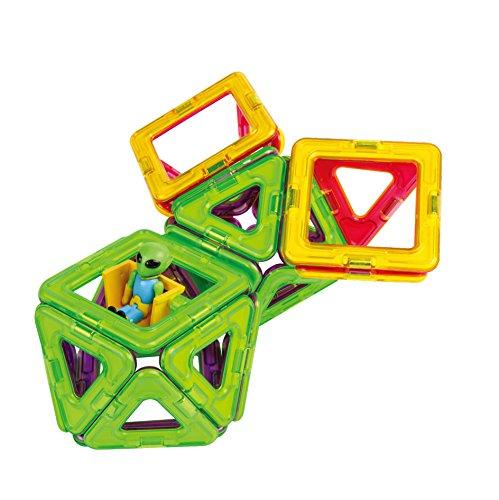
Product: Magformers Space Traveler 35 Pieces Rainbow Colors, Educational Magnetic Geometric Shapes Tiles Building STEM Toy Set Ages 3+
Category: Toys & Games | Building Toys
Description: The original and authentic Magformers.
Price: $57.04
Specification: ProductDimensions:9.4x2x11.1inches|ItemWeight:1.34pounds|ShippingWeight:1.37pounds(Viewshippingratesandpolicies)|DomesticShipping:ItemcanbeshippedwithinU.S.|InternationalShipping:ThisitemcanbeshippedtoselectcountriesoutsideoftheU.S.LearnMore|ASIN:B01EJP6IAC|Itemmodelnumber:03007|Manufacturerrecommendedage:3yearsandup